Caproni Ca.60

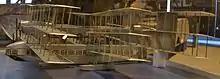
A period scale model of the Transaereo, on display at the Gianni Caproni Museum of Aeronautics. The position of the left outrigger is clearly visible, as well as the shape of the fore part of the hull.

Always keeping on the water surface, the aircraft made some turns, then accelerated simulating a takeoff run, then made other maneuvers in front of Gianni Caproni and other important representatives of the Italian aviation in the 1920s: Giulio Macchi and Alessandro Tonini of Nieuport-Macchi, Raffaele Conflenti of SIAI. The tests were soon interrupted by the worsening of the weather conditions, but their outcome was positive. The aircraft had proved responsive to the controls, maneuverable and stable; it seemed to be too light towards the bow and at the end of the day some water was found to have leaked inside the fuselage, but Caproni was satisfied.